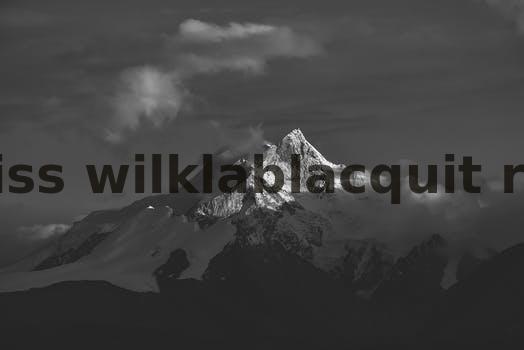
Label: Watermark